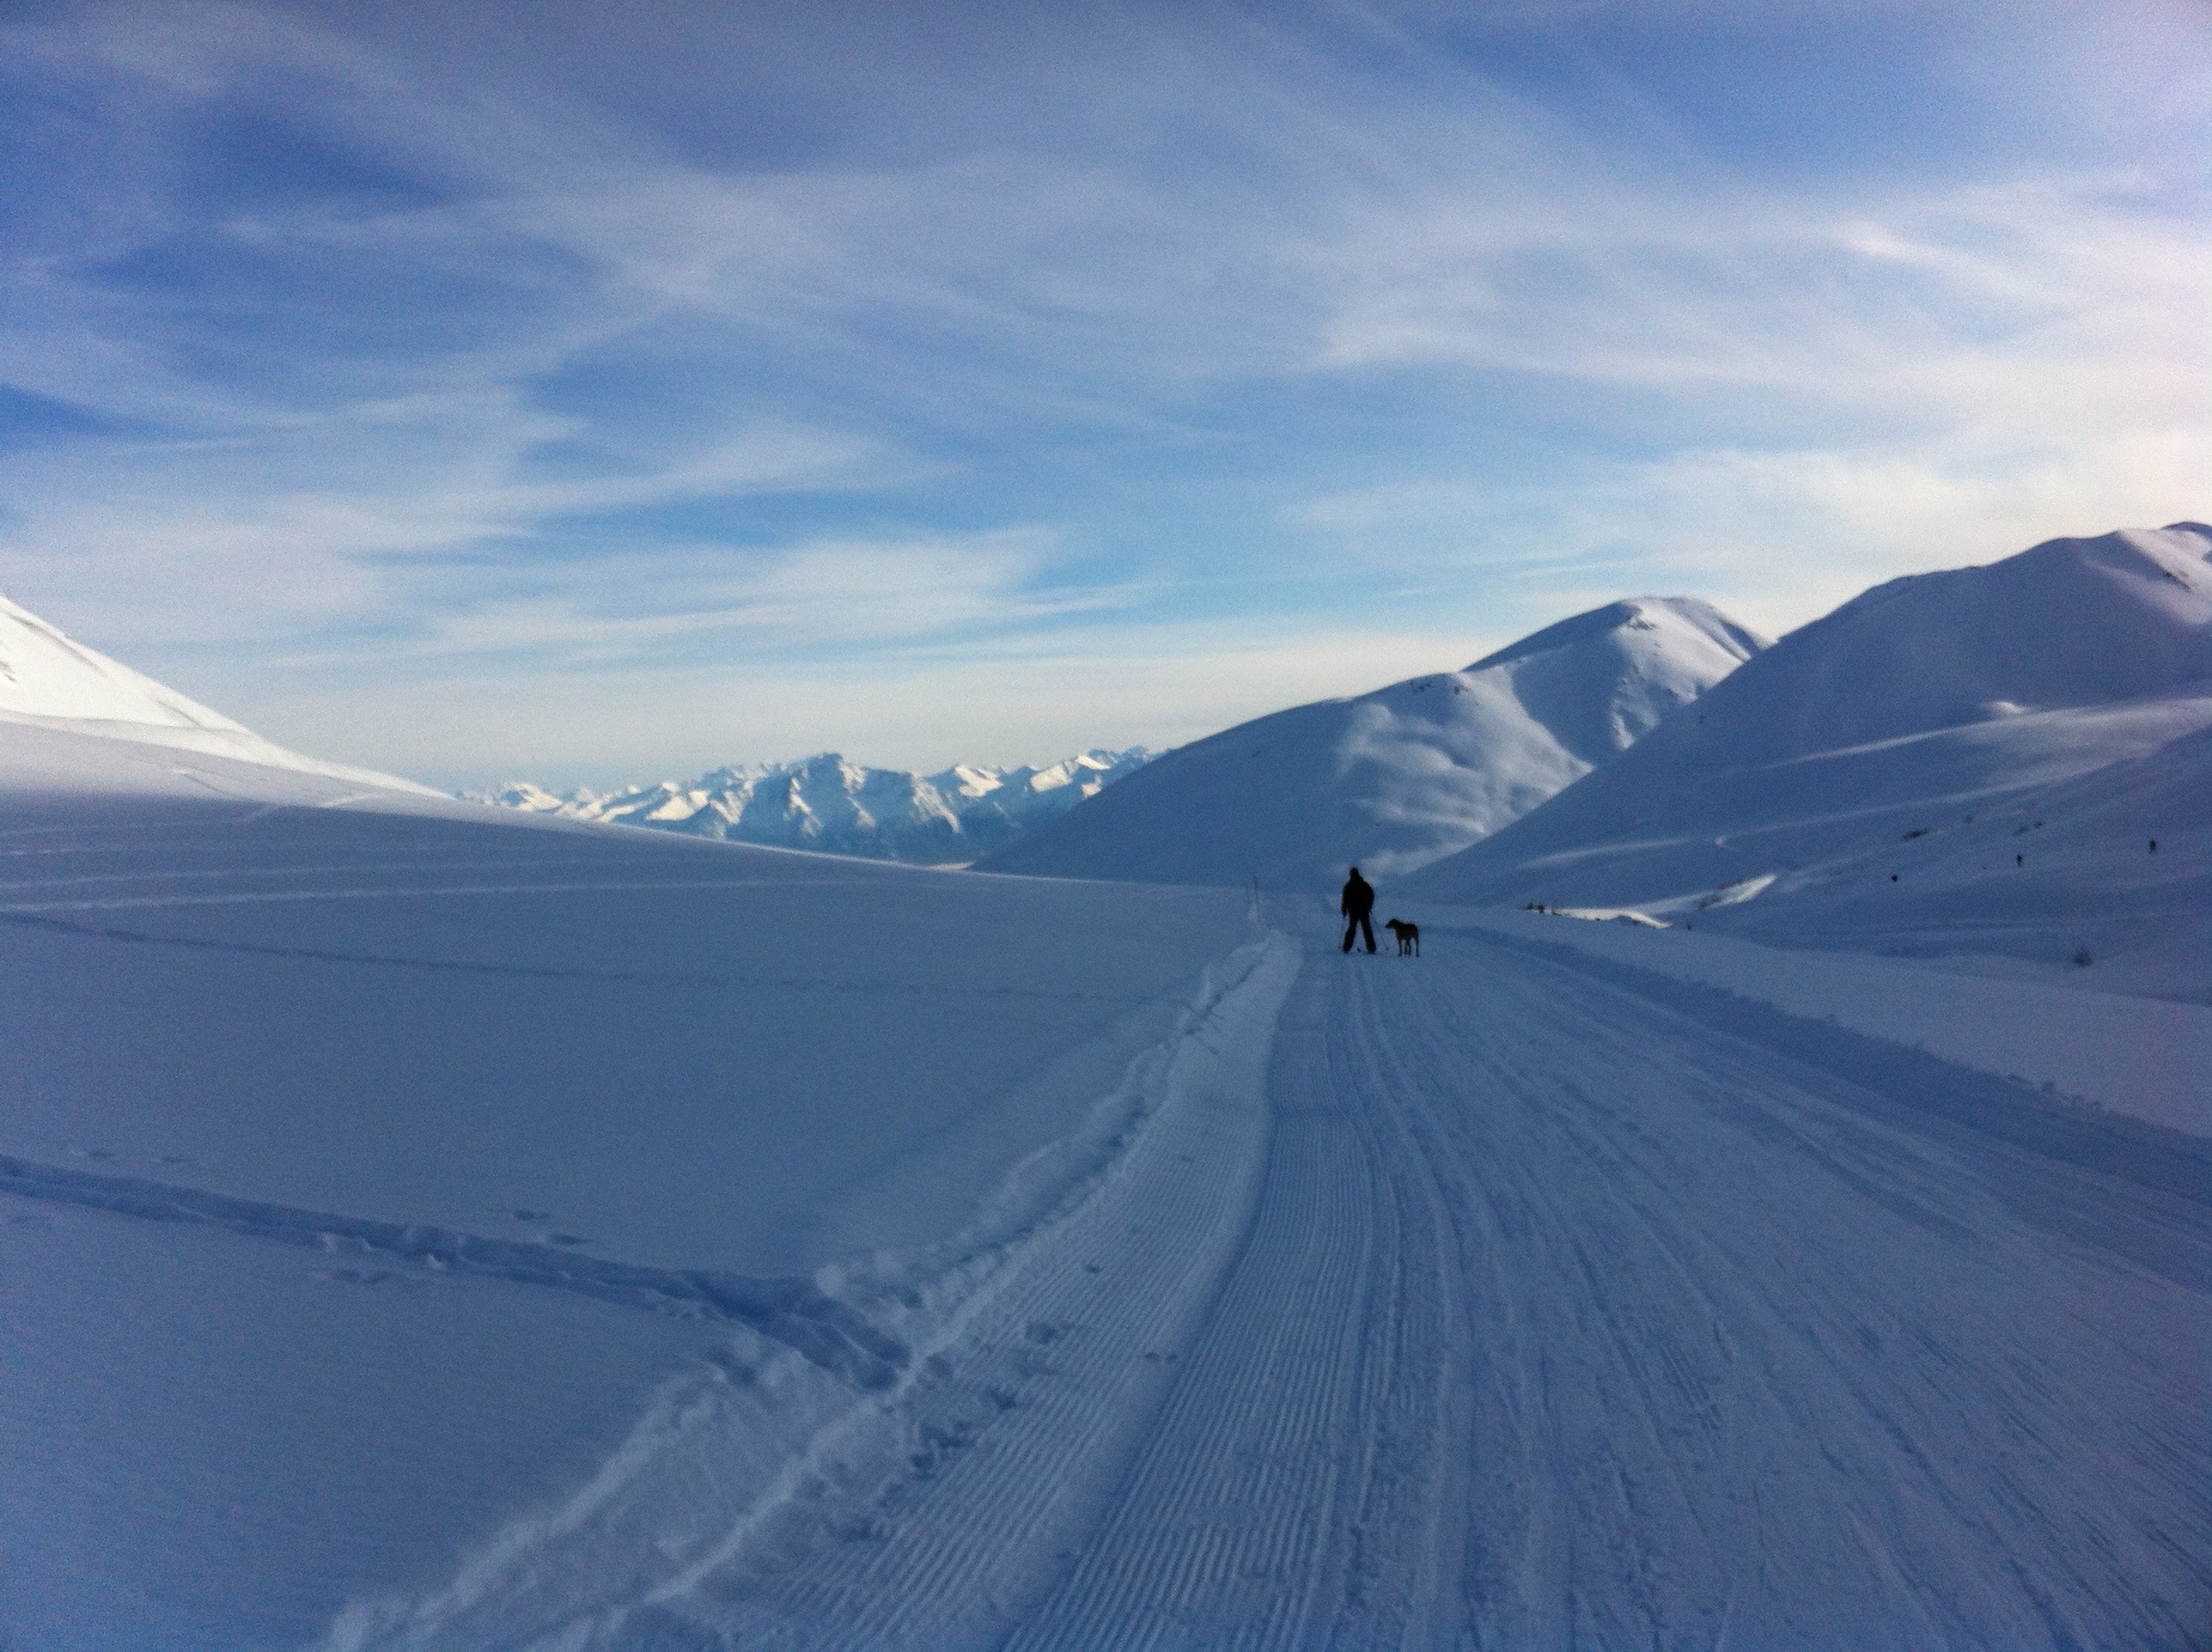
landscape, mountain, snow, winter, mountain range, weather, snowy, freeze, frozen, arctic, skiing, season, ridge, snowfall, winter sport, alps, ski, plateau, alaska, piste, pass, landform, ski touring, ski mountaineering, ski equipment, mountainous landforms, geological phenomenon, hatcherpass